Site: brandenburg
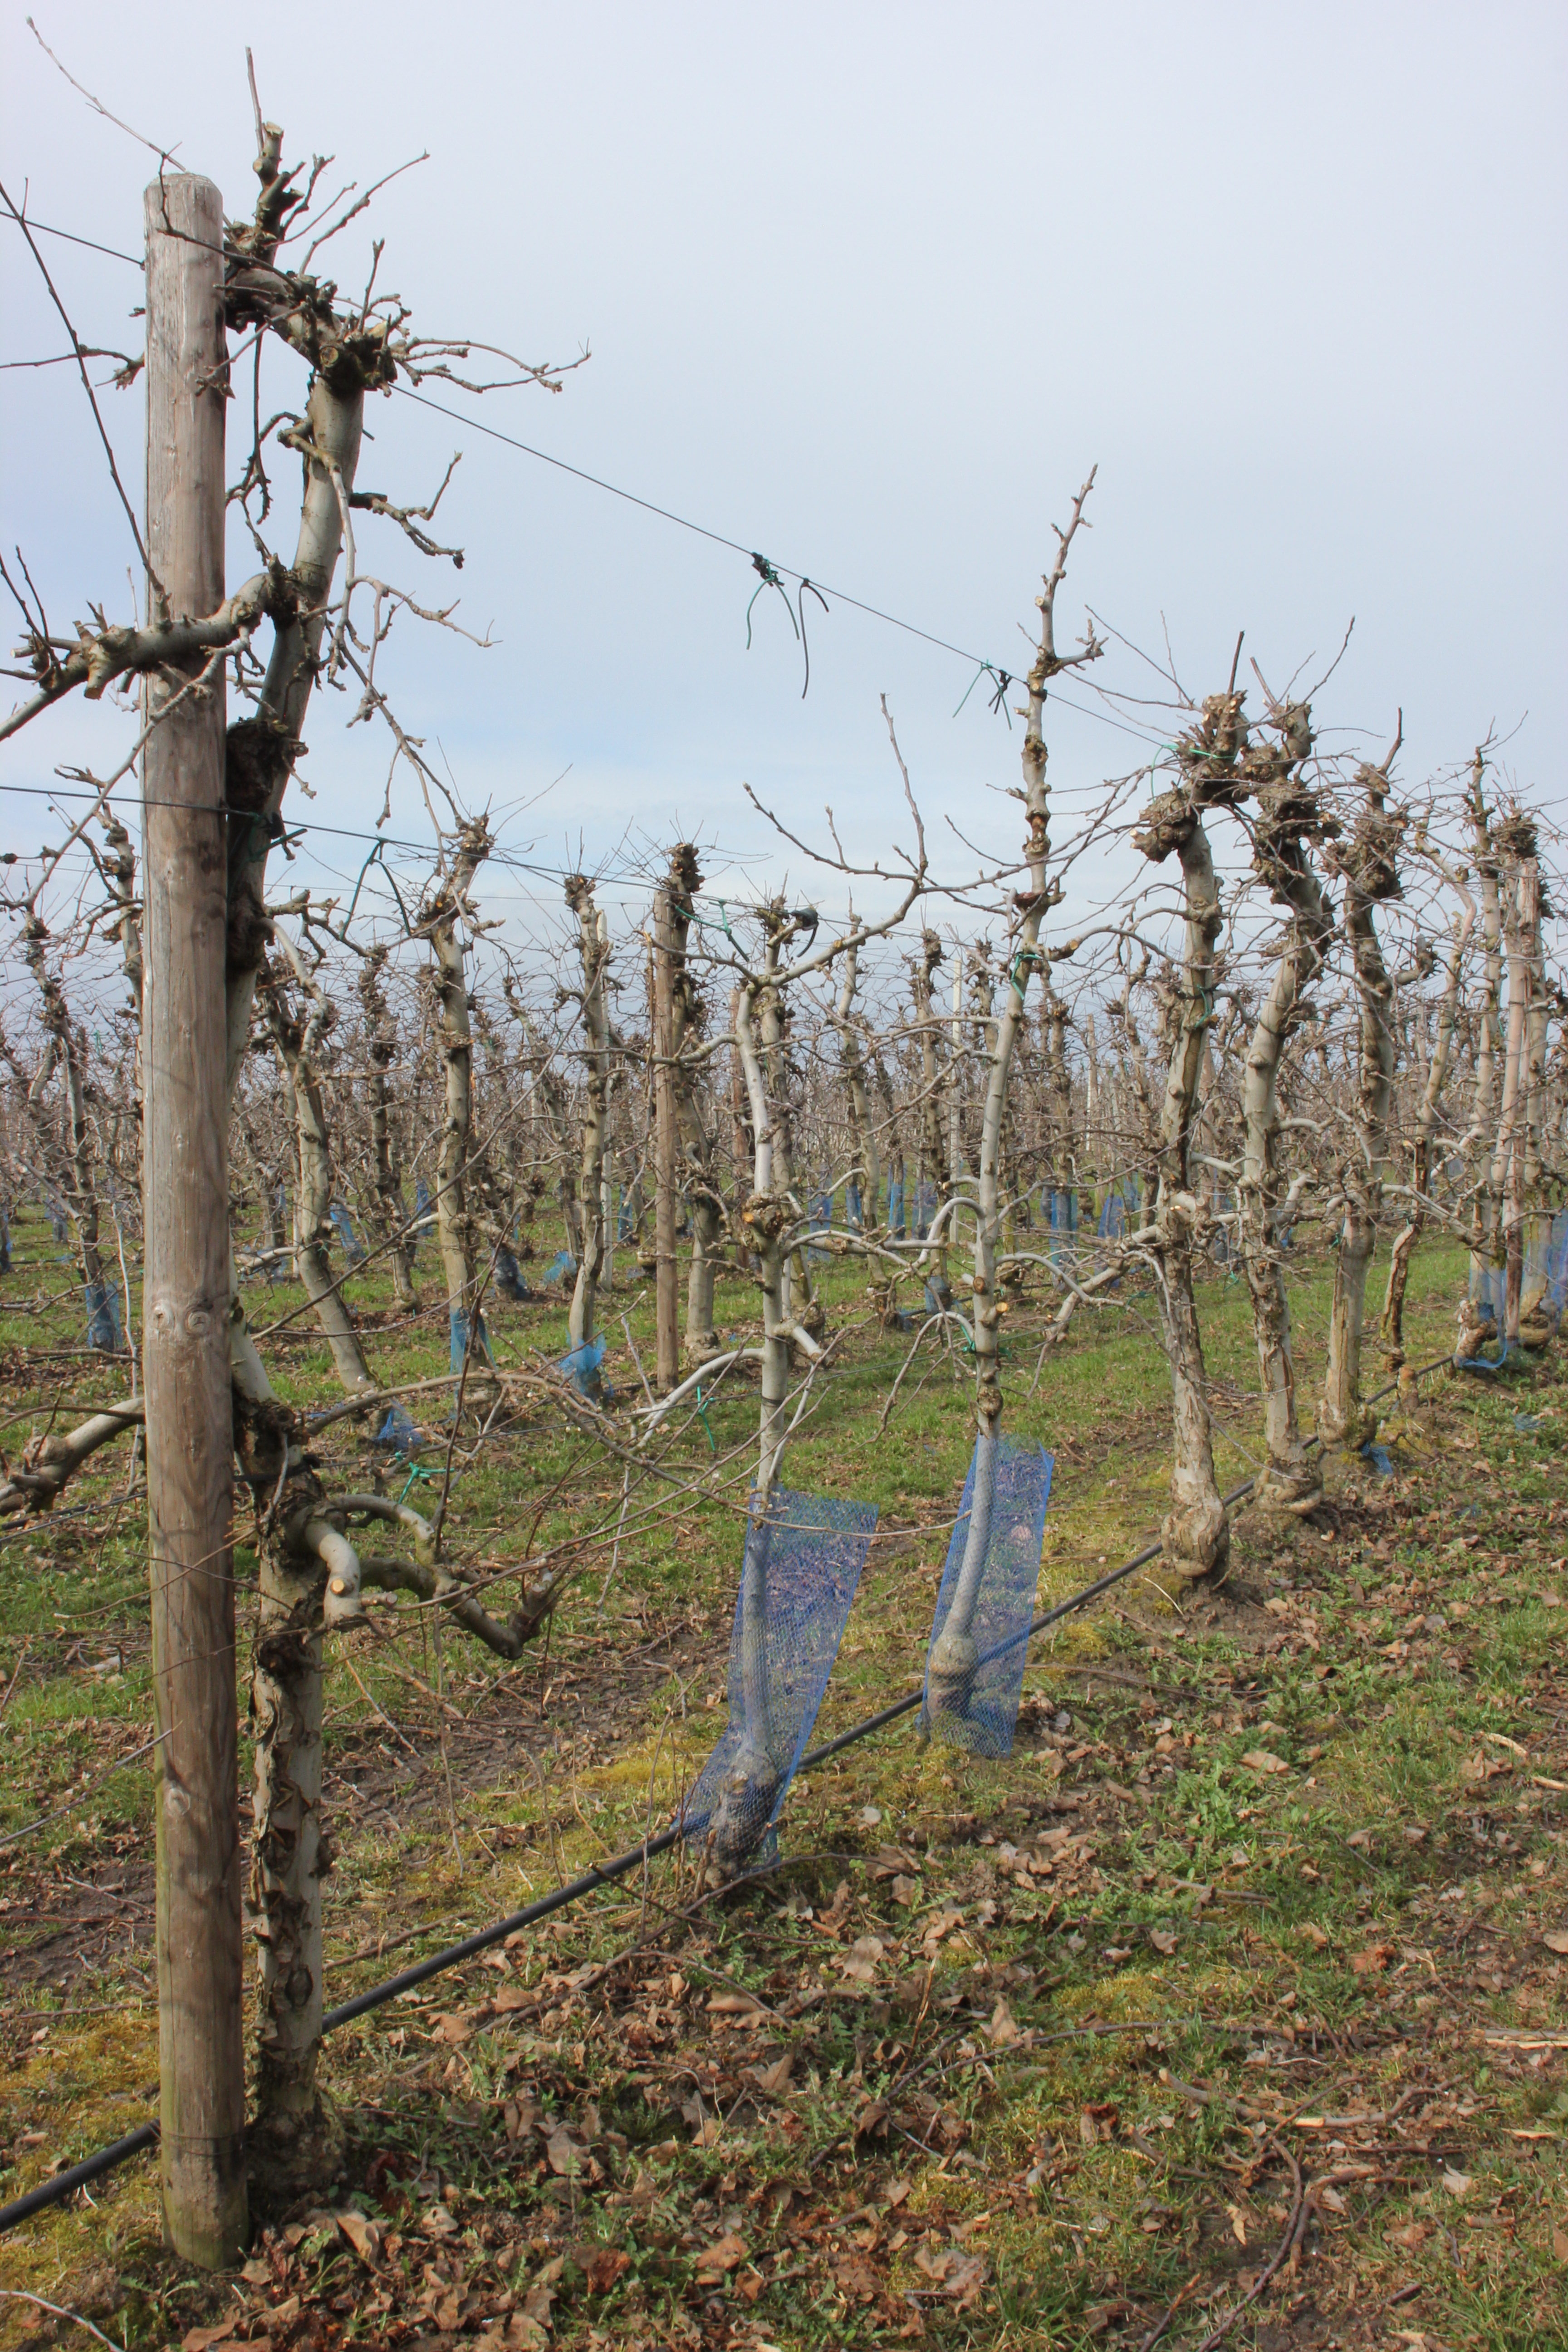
Growth stage (BBCH 01): Bud development